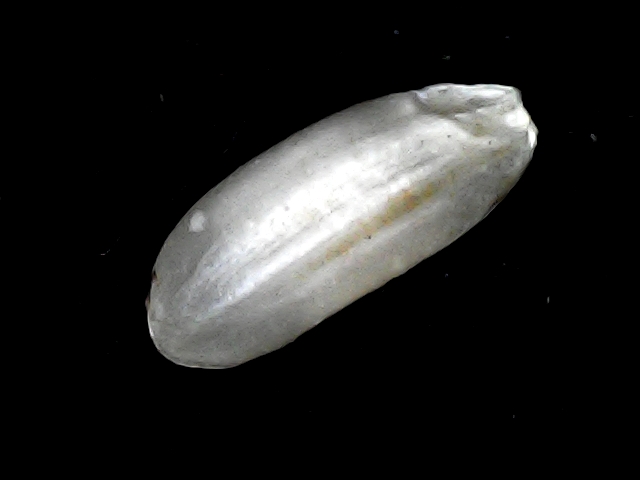
Rice variety: BD51